Under Milk Wood: An Opera

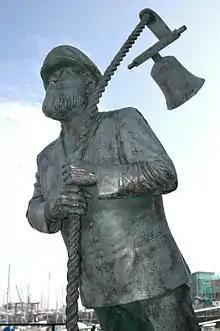
Statue in Swansea's Maritime Quarter of Captain Cat, one of the opera's main characters

Under Milk Wood: An Opera is a chamber opera in one act by the Welsh composer John Metcalf. The libretto is directly adapted from the play for voices "Under Milk Wood" by Dylan Thomas. It was premièred on 3 April 2014 at the Taliesin Arts Centre in Swansea.